Answer in natural language. Where is advanced coding ai with respect to wooden dining table? Choose between the following options: right or left
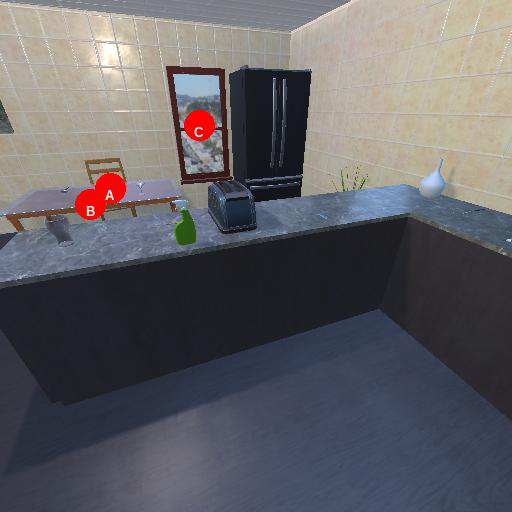
<answer>left</answer>